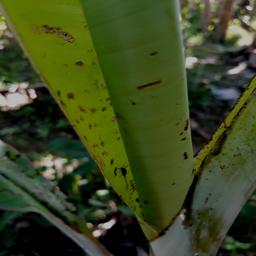
Label: BANANA APHIDS